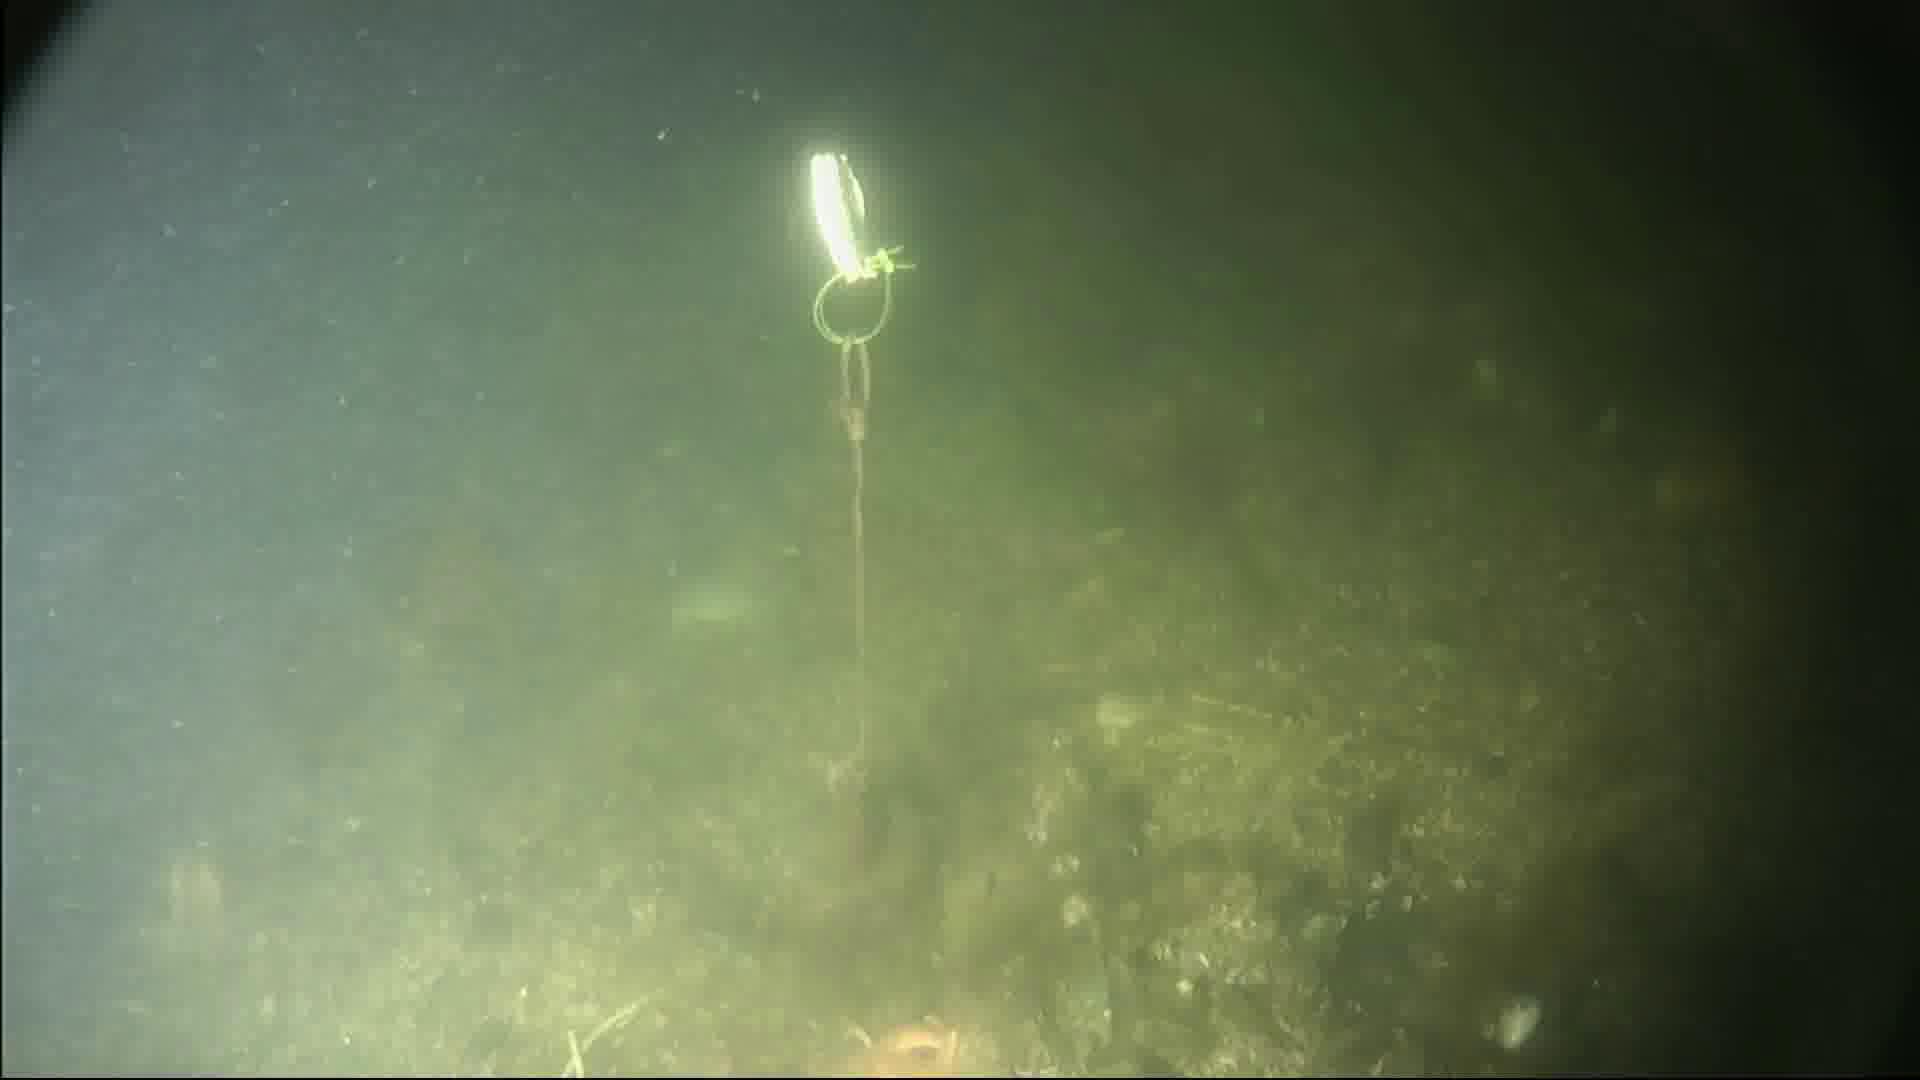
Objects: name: starfish
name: crab